Million Dollar Quartet (musical)

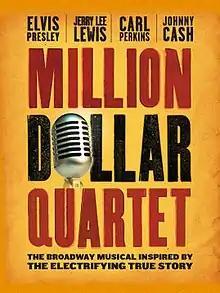

Million Dollar Quartet is a jukebox musical with a book by Colin Escott and Floyd Mutrux. It dramatizes the Million Dollar Quartet recording session of December 4, 1956 among early rock and roll/country stars who recorded at Sun Studio in Memphis, which are Elvis Presley, Johnny Cash, Carl Perkins and newcomer Jerry Lee Lewis. The musical opened on Broadway in 2010, after several tryouts and regional productions, and spawned a 2011 West End production.